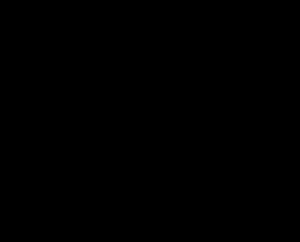
La propulsion par laser est un type de propulsion spatiale étudié depuis les années 1970 dans lequel l'énergie est fournie au vaisseau spatial par un laser de forte puissance situé sur Terre ou en orbite. Les travaux sur ce mode de propulsion se sont développés en particulier dans le cadre du projet américain de guerre des étoiles. L'objectif est actuellement de mettre au point des microsatellites utilisant cette technique et pouvant être placés en orbite et manœuvrés à très faible coût.